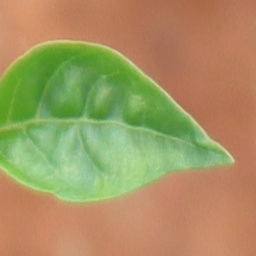
Label: healthy